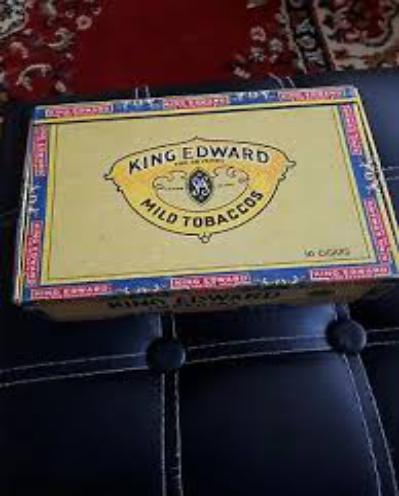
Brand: King Edward the Seventh
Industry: Necessities